The DUFF

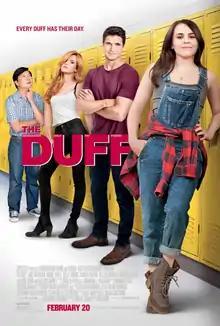
Theatrical release poster

The DUFF (teen slang for "designated ugly fat friend") is a 2015 American teen comedy film directed by Ari Sandel. The screenplay by Josh Cagan was based on the 2010 novel of the same name by Kody Keplinger. The film stars Mae Whitman, Robbie Amell, Bella Thorne, Nick Eversman, Skyler Samuels, Bianca Santos, Allison Janney, and Ken Jeong.